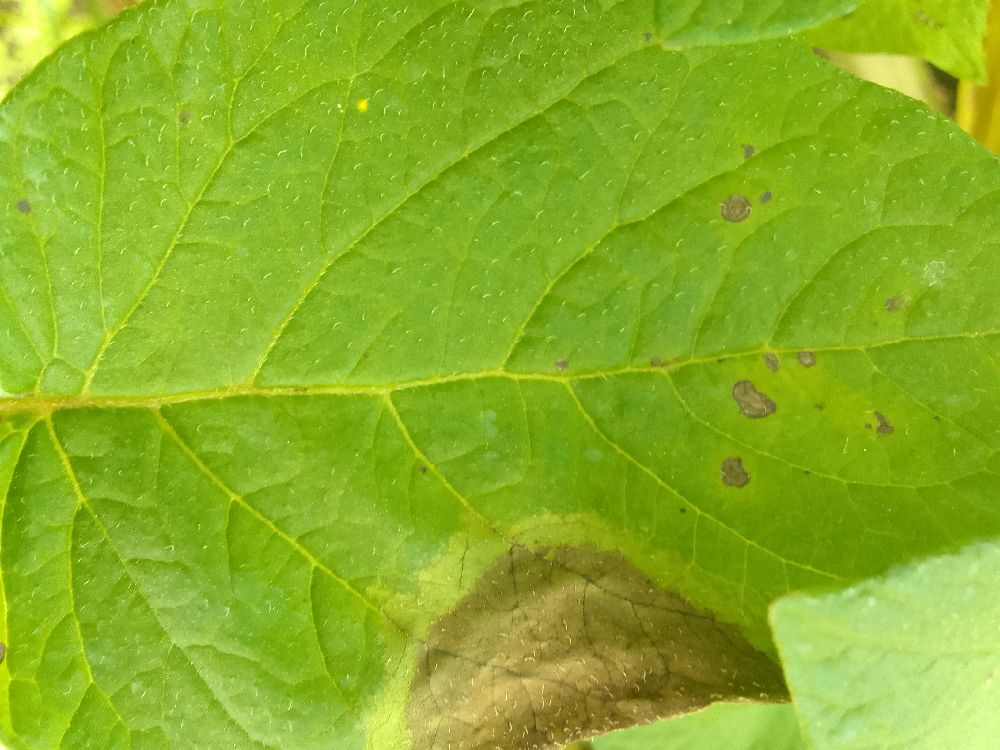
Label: Late blight